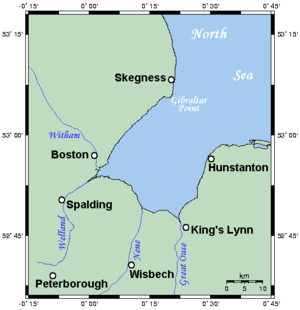
The Wash est un estuaire de forme approximativement carrée qui s’ouvre sur la côte orientale de l'Angleterre, entre le Norfolk et le Lincolnshire. Quatre rivières s'y jettent dans la mer du Nord : la Witham, la Welland, la Nene et la Great Ouse. De par son rôle dans les migrations aviaires, la baie est un site d'intérêt scientifique particulier des comtés de Norfolk et de Lincolnshire.